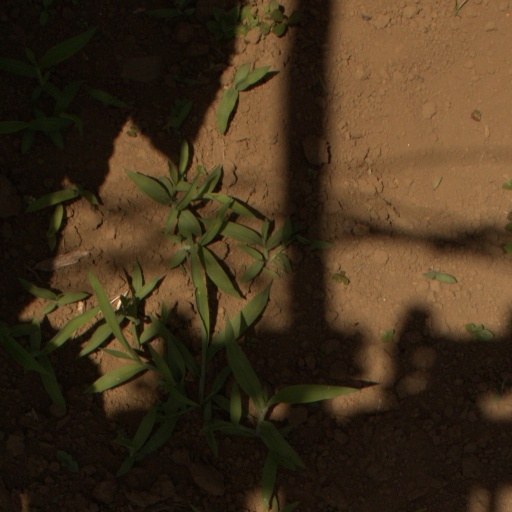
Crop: Jerusalem artichoke